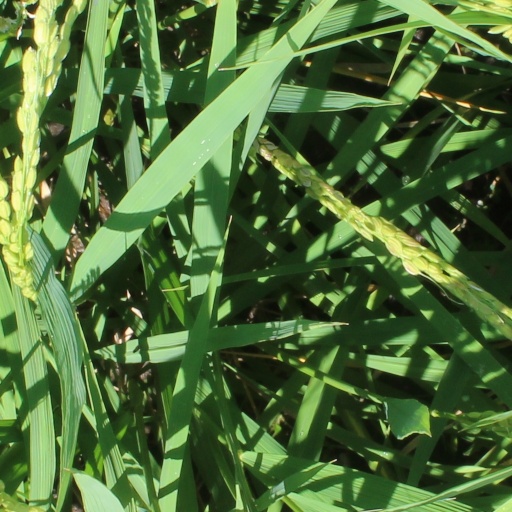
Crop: rice